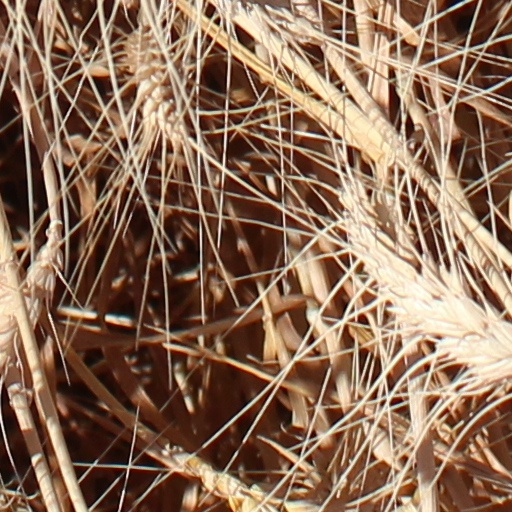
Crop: wheat